Battle of Seven Pines

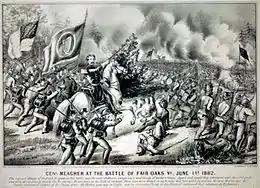
General Thomas Francis Meagher at the Battle of Fair Oaks, June 1, 1862

Around 1:00 p.m., Hill, now strengthened by the arrival of Richard Anderson's brigade, hit the secondary Union line near Seven Pines, which was manned by the remnants of Casey's division, the IV Corps division of Brig. Gen. Darius N. Couch, and Brig. Gen. Philip Kearny's division from Heintzelman's III Corps. Hill organized a flanking maneuver, sending four regiments under Col. Micah Jenkins from Longstreet's command to attack Keyes's right flank. The attack collapsed the Federal line back to the Williamsburg Road, a mile and a half beyond Seven Pines. Meanwhile, another of Longstreet's brigades under Col. James L. Kemper, arrived on the field and charged the Union lines, but artillery fire forced them to retreat. The fighting in that part of the line died out by 7:30 p.m. During the evening, Longstreet himself arrived on the field along with the remaining four brigades of his division, as well as the three brigades of Huger's division. On the Union side, Brig. Gen Israel Richardson's division of the II Corps arrived on the field,